Describe the emotion expressed in this image:  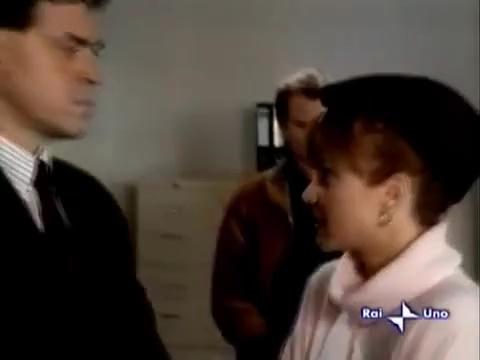
This person displays Suffering, valence and arousal with low intensity.